James Madison University

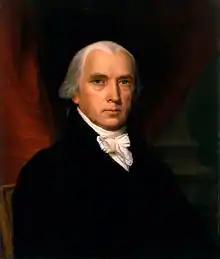
James Madison, the university's namesake, by John Vanderlyn (1816)

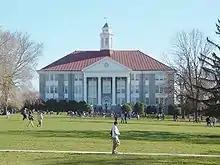
Woodrow Wilson Hall, the centerpiece of the JMU quadrangle.

Founded in 1908 as a women's college, James Madison University was established by the Virginia General Assembly. It was originally called The State Normal and Industrial School for Women at Harrisonburg. In 1914, the name of the university was changed to the State Normal School for Women at Harrisonburg. Authorization to award bachelor's degrees was granted in 1916. During this initial period of development, six buildings were constructed.